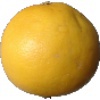
Label: Grapefruit White 1